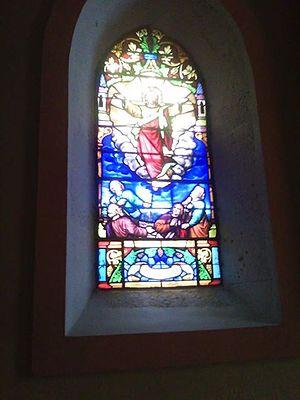
Ce vitrail représente la résurrection de Jésus.
L'église Saint-François de Sales du Tampon est la plus grande église à avoir été bâtie dans cette ville française de l'île de La Réunion. Jusqu'à sa conception une chapelle située à Terrain Fleury sur un domaine appartenant au comte Robert Le Coat de Kerveguen, servait de lieu de culte. Sous l'impulsion du Père Eugène Rognard, la décision fut prise d'édifier une église au Tampon, afin d'instaurer une indépendance matérielle vis-à-vis du comte. L'église est consacrée à saint François de Sales.